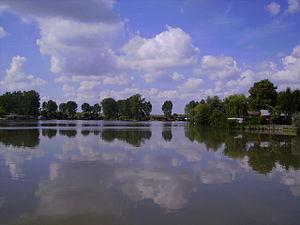
Lac de la Tensch en Lorraine